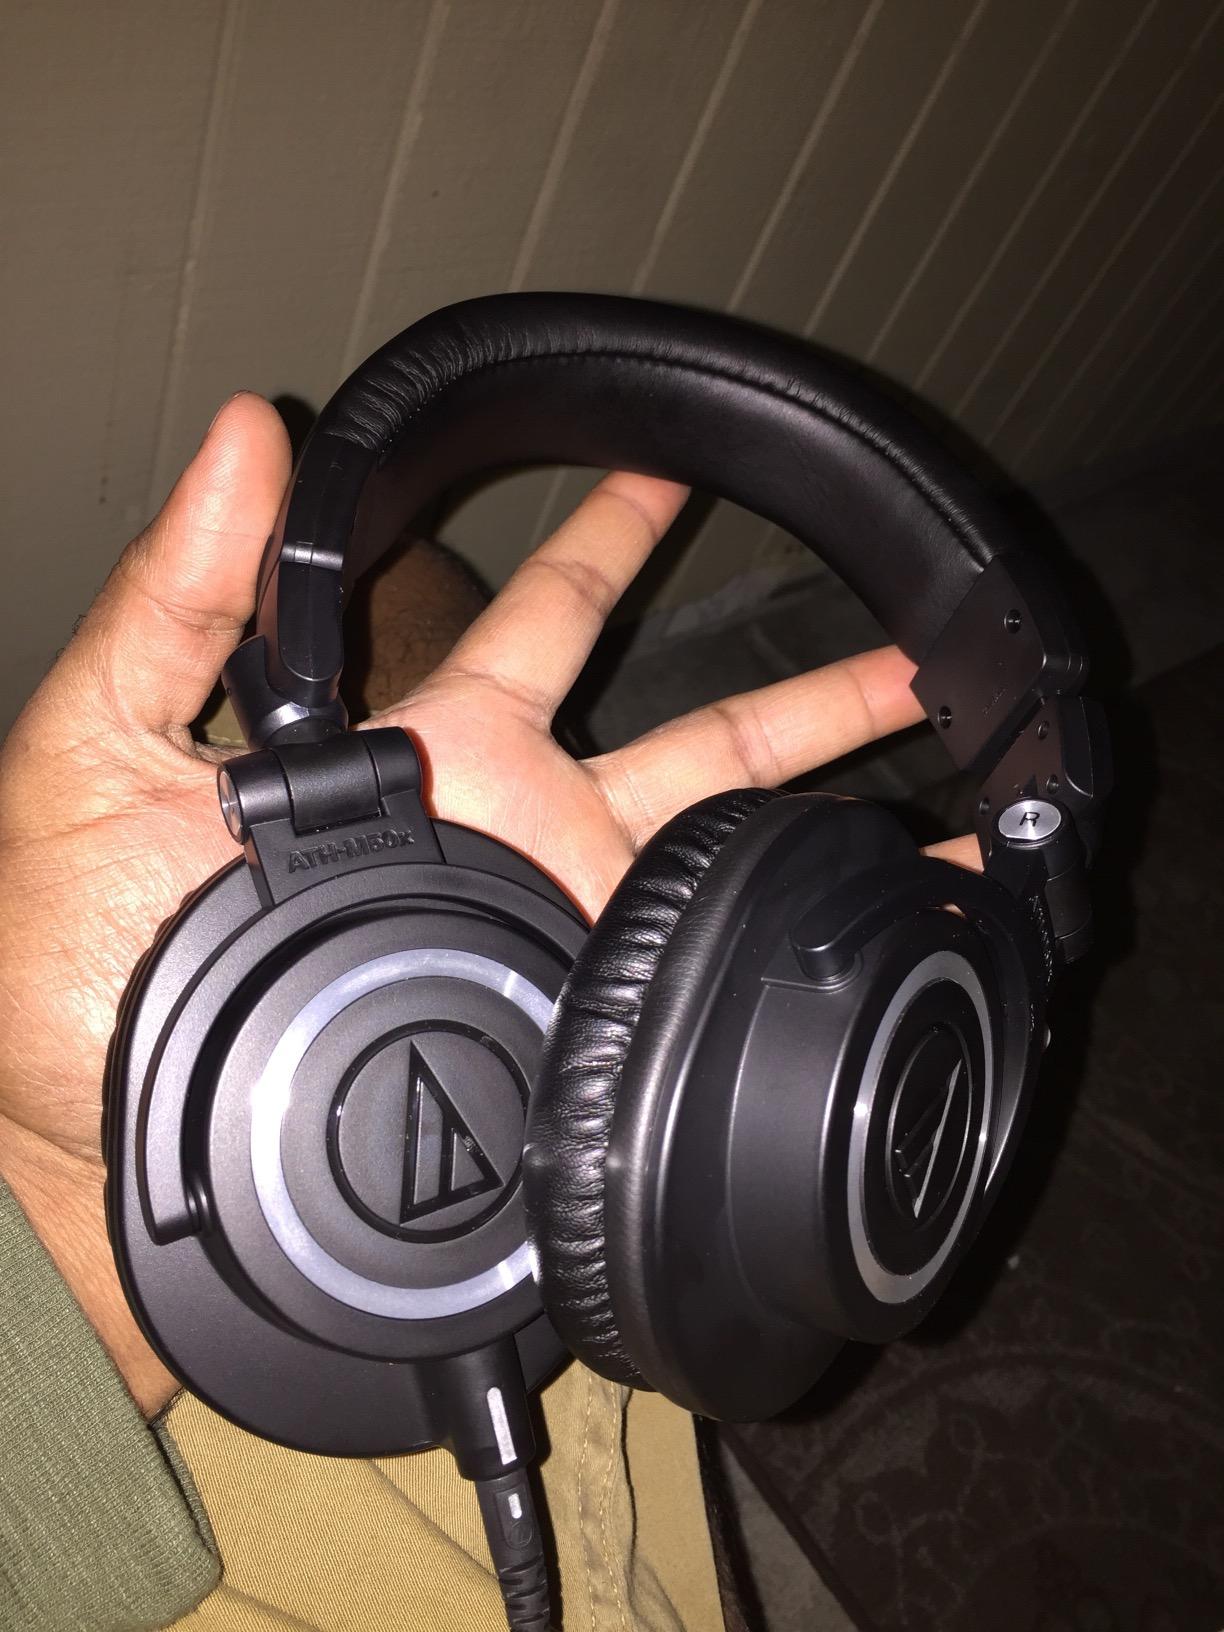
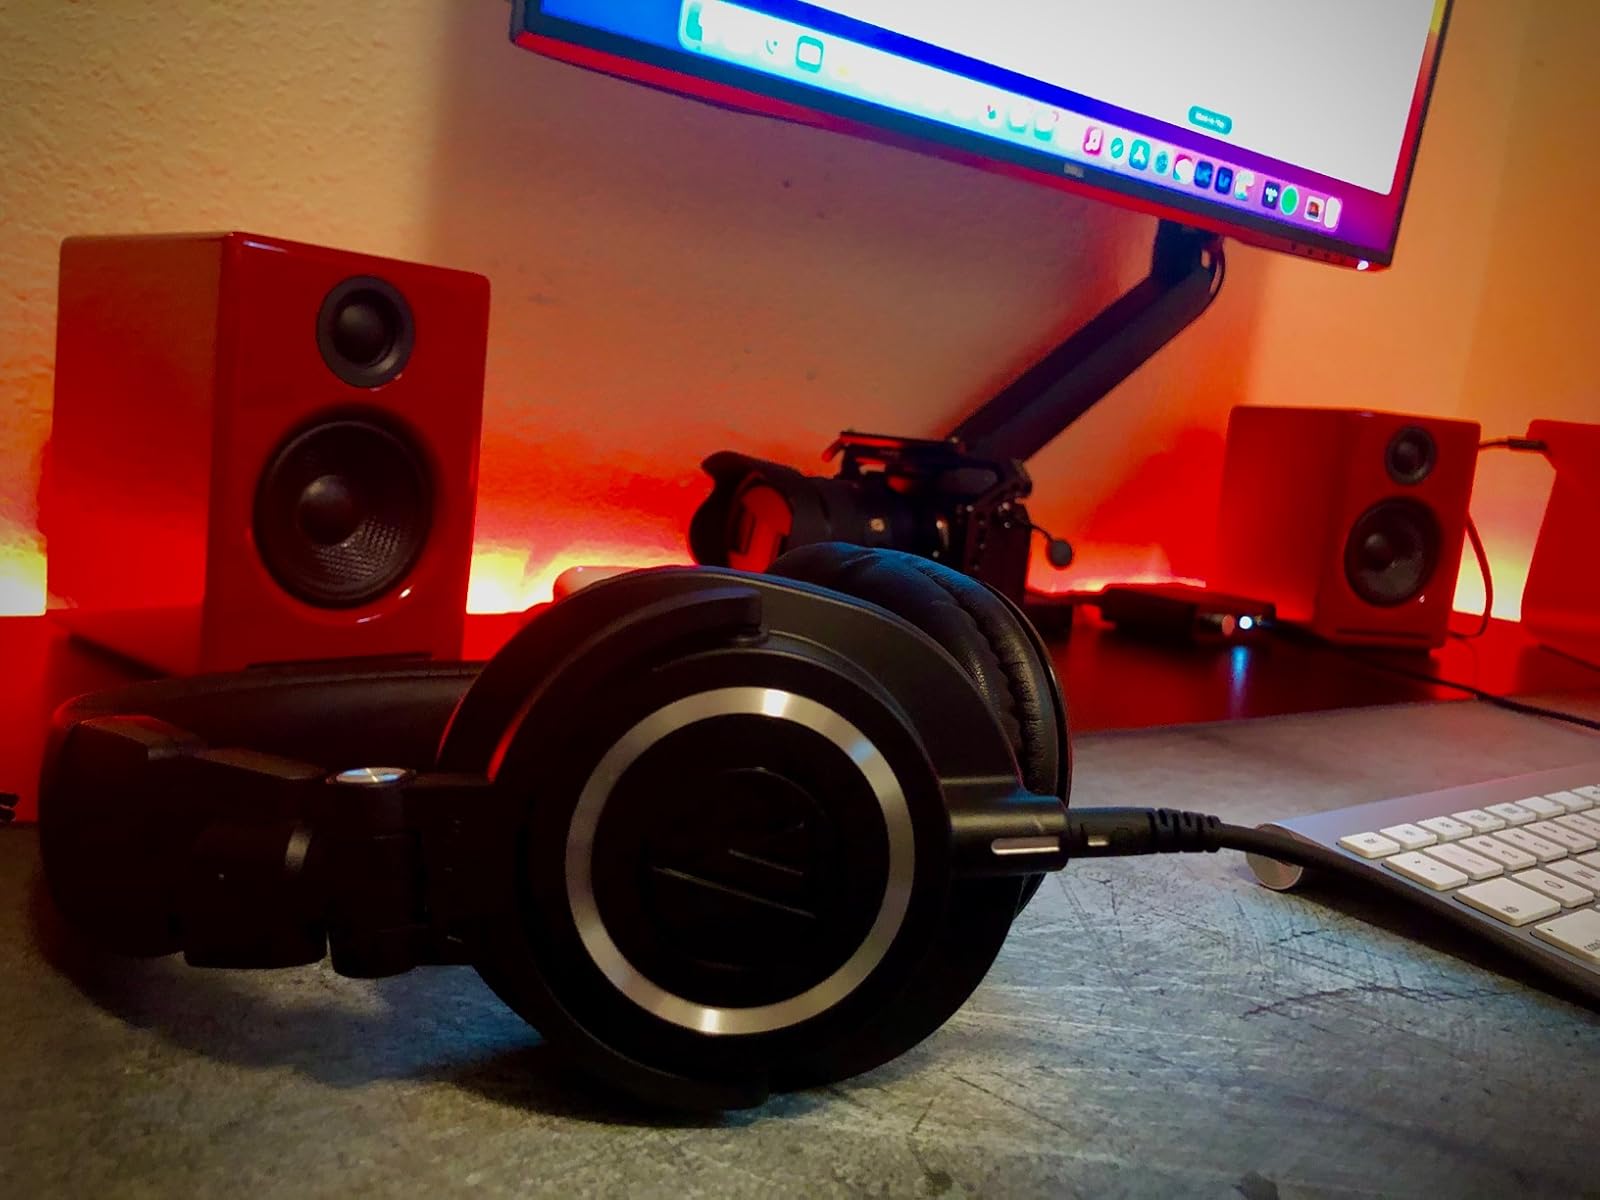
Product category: headphones
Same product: yes